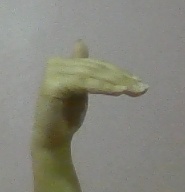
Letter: khaa